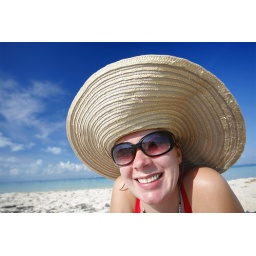
Woman in a big hat on the beach